Cave of Remouchamps

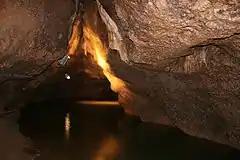
The Rubicon river

The first know use of the cave was by Paleolithic hunters, around 8,000 years ago. The cave was rediscovered in 1828 and has been operated as a show cave since 1912. Over this period, it has also served as a wine cellar and air raid shelter, the latter during WW2.